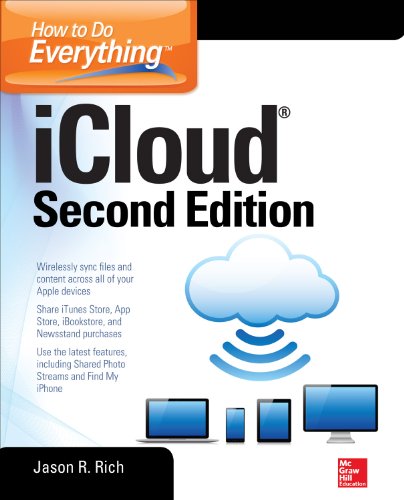
How to Do Everything: iCloud, Second Edition
Category: Buy a Kindle
From the Publisher Jason R. Rich is the bestselling author of more than 55 books, including How to Do Everything Digital Photography, How To Do Everything iPhone 5, and How To Do Everything MacBook Air . He is also a regular contributor to Geek magazine and currently has more than 12,500 Twitter followers (@JasonRich7). About the Author Jason R. Rich is the bestselling author of more than 55 books, including How to Do Everything Digital Photography, How To Do Everything iPhone 5, and How To Do Everything MacBook Air . He is also a regular contributor to Geek magazine and currently has more than 12,500 Twitter followers (@JasonRich7).
Features: Maximize the latest iCloud capabilities | This all-new edition of | How To Do Everything: iCloud | fully covers iCloud’s versatile features and offers step-by-step directions on how to use each one, including Shared Photo Streams, the iWork for iCloud apps, and iCloud Keychain. You’ll learn how to set up iCloud, transfer and sync app-specific data, documents, files, photos, music, and other content among your computers and iOS mobile devices. | Use iCloud with your Mac, iPhone, iPad, iPad mini, and iPod touch | Use iCloud with your Mac, iPhone, iPad, iPad mini, and iPod touch | Migrate from Apple MobileMe to iCloud | Migrate from Apple MobileMe to iCloud | Learn new iCloud features, including Shared Photo Streams, iWork for iCloud online apps, iCloud Keychain, and much more | Learn new iCloud features, including Shared Photo Streams, iWork for iCloud online apps, iCloud Keychain, and much more | Manage your digital music library and iTunes purchases with iCloud | Manage your digital music library and iTunes purchases with iCloud | Use the Premium iTunes Match service | Use the Premium iTunes Match service | Store and manage your digital photos with My Photo Stream | Store and manage your digital photos with My Photo Stream | Share your digital images with others using iCloud’s Shared Photo Streams | Share your digital images with others using iCloud’s Shared Photo Streams | Sync files and documents among computers and iOS devices | Sync files and documents among computers and iOS devices | Manage and sync your Safari bookmarks, reading list, and passwords using iCloud and iCloud Keychain | Manage and sync your Safari bookmarks, reading list, and passwords using iCloud and iCloud Keychain | Work with iWork for iCloud | Work with iWork for iCloud | Learn about other cloud-based services | Learn about other cloud-based services | Sync and share apps, app-related data, and eBooks among iOS mobile devices and your computer(s) | Sync and share apps, app-related data, and eBooks among iOS mobile devices and your computer(s) | Back up your iPhone and iPad with iCloud | Back up your iPhone and iPad with iCloud | Stream Apple TV content to your HD TV | Stream Apple TV content to your HD TV | Locate a Lost Mac, iPhone, iPad or iPod touch with iCloud’s Find My… feature | Locate a Lost Mac, iPhone, iPad or iPod touch with iCloud’s Find My… feature | Manage your iCloud email account | Manage your iCloud email account | Troubleshoot iCloud-related problems | Troubleshoot iCloud-related problems